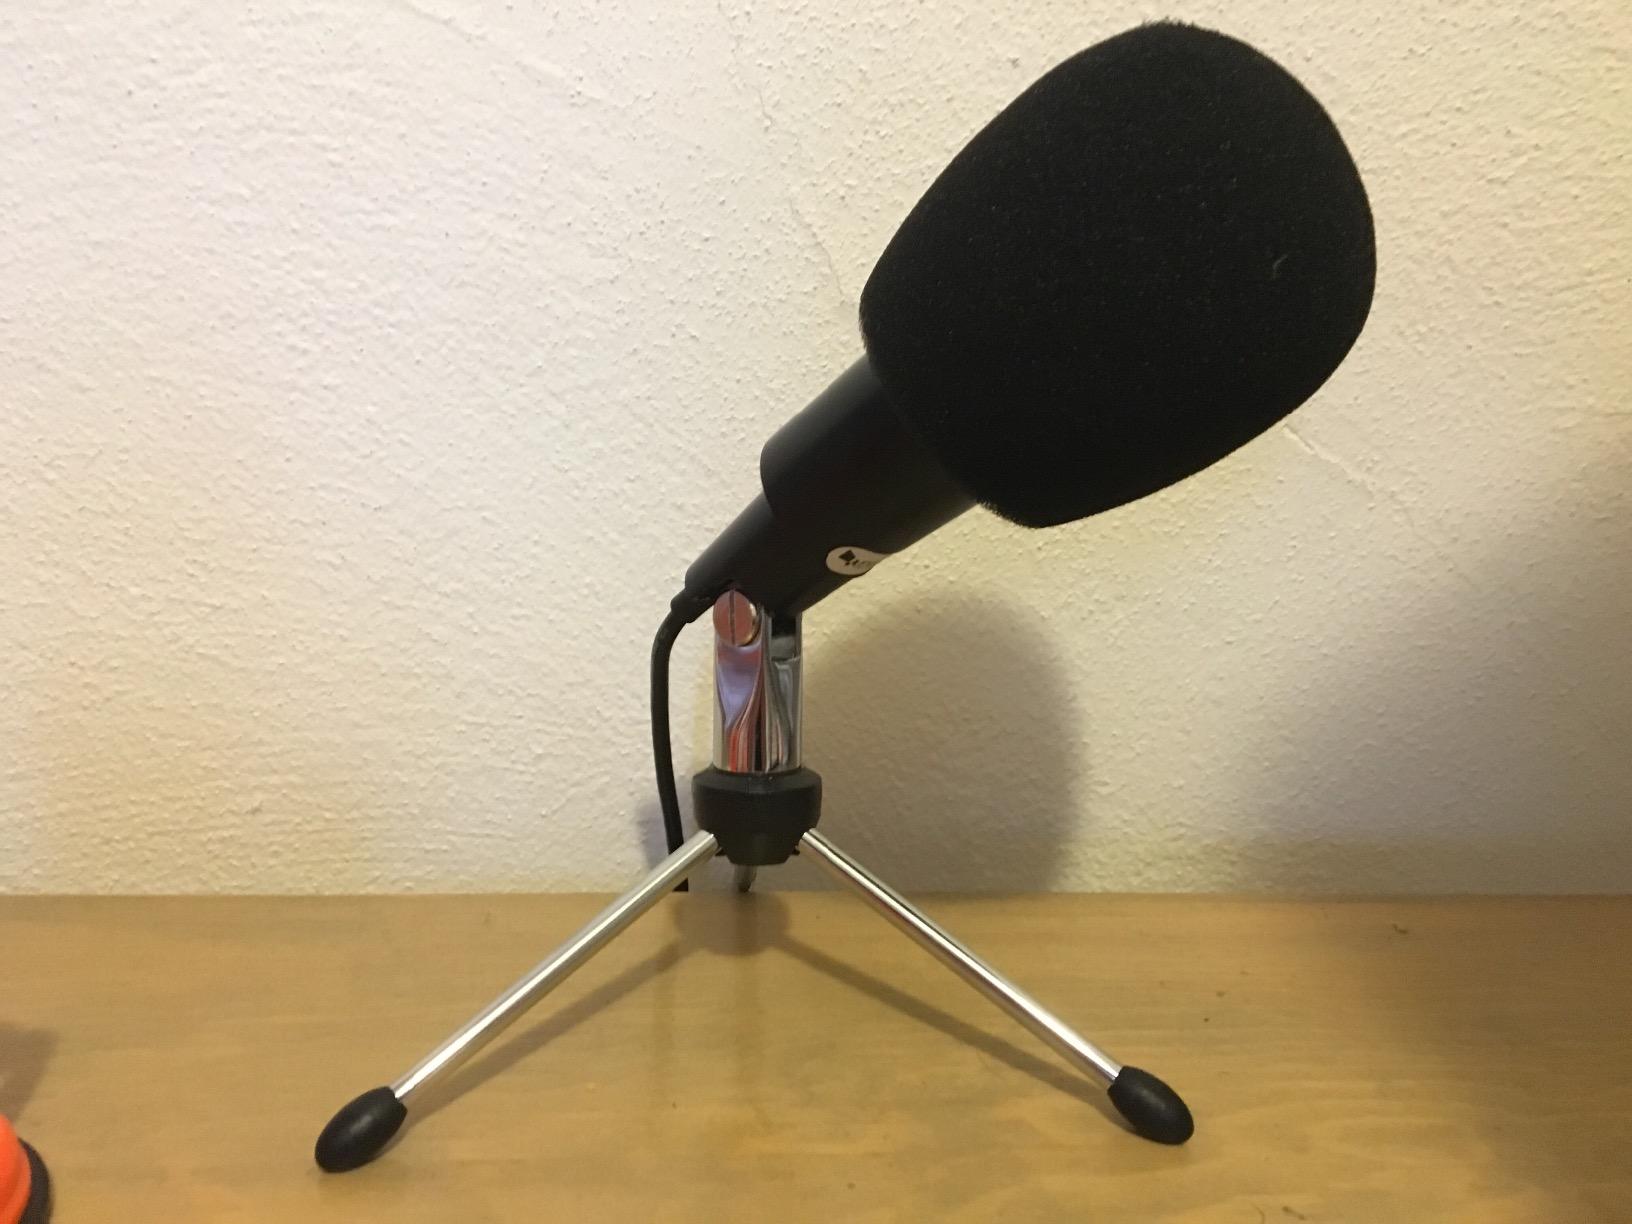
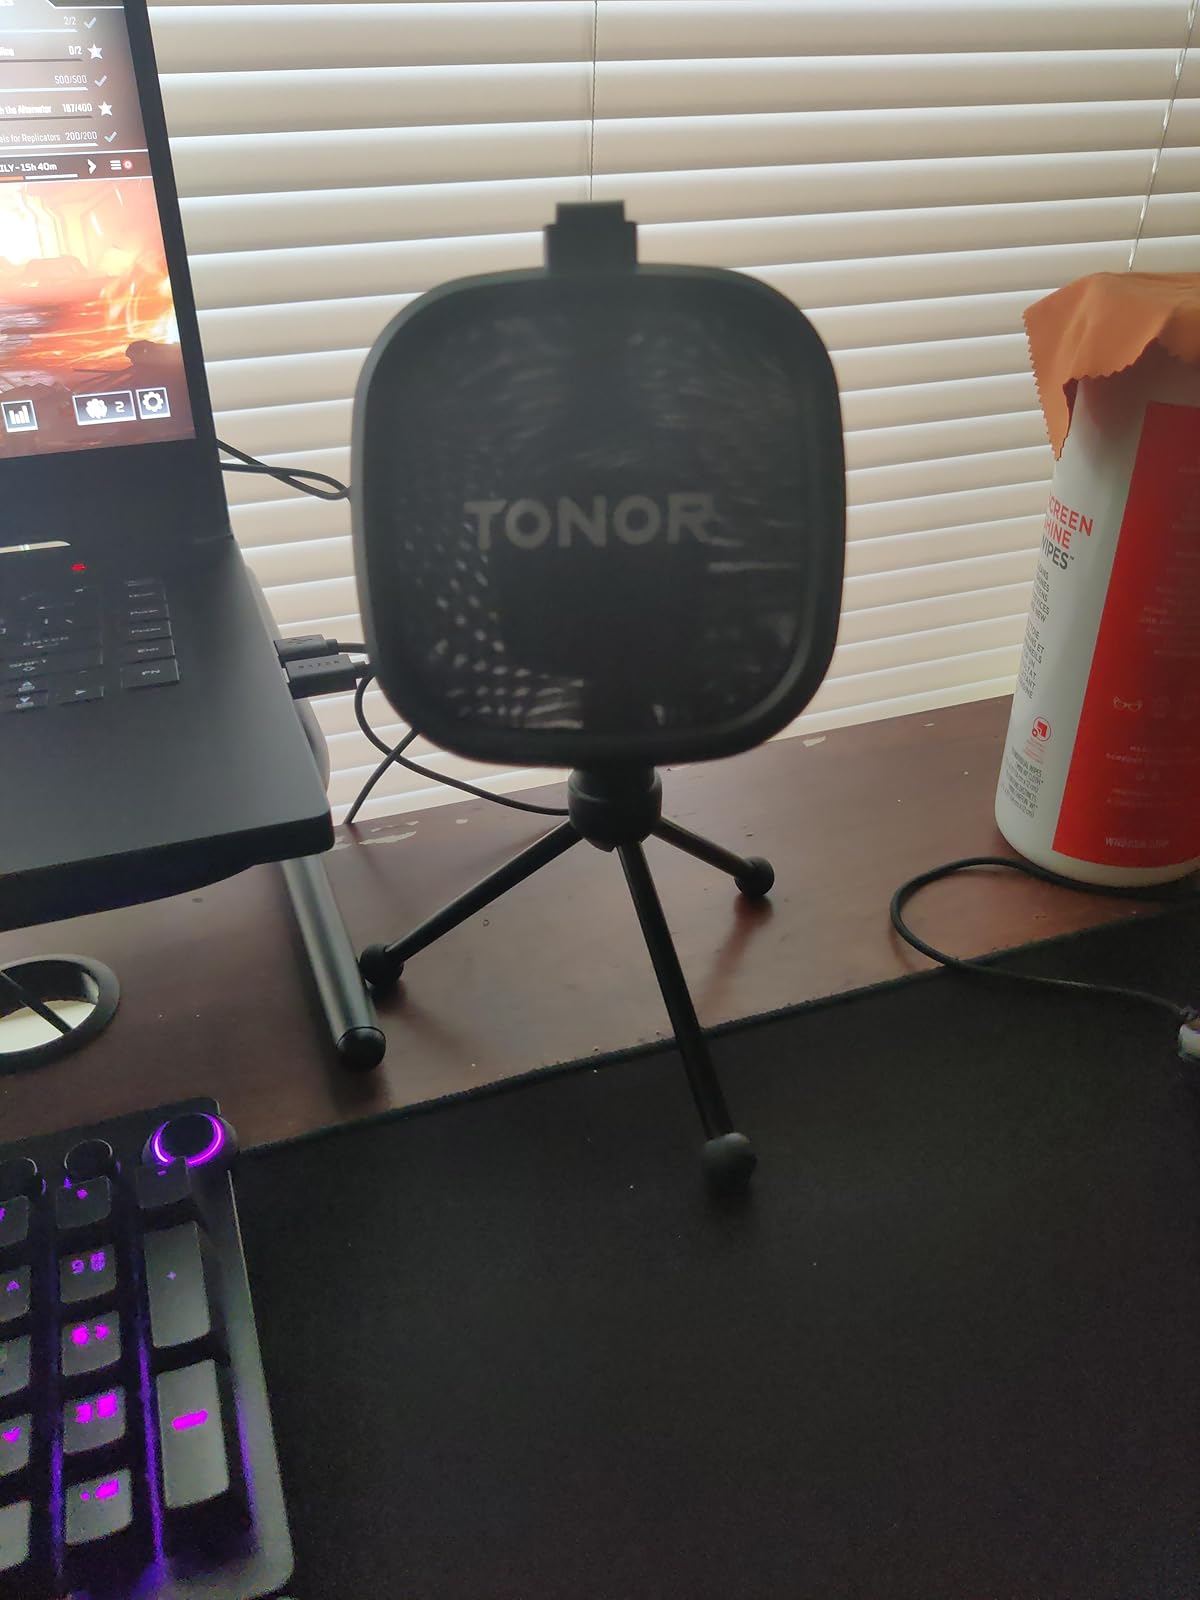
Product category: microphone
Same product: no